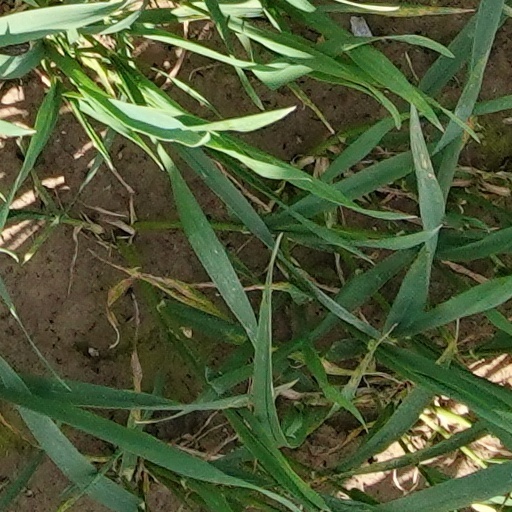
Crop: wheat